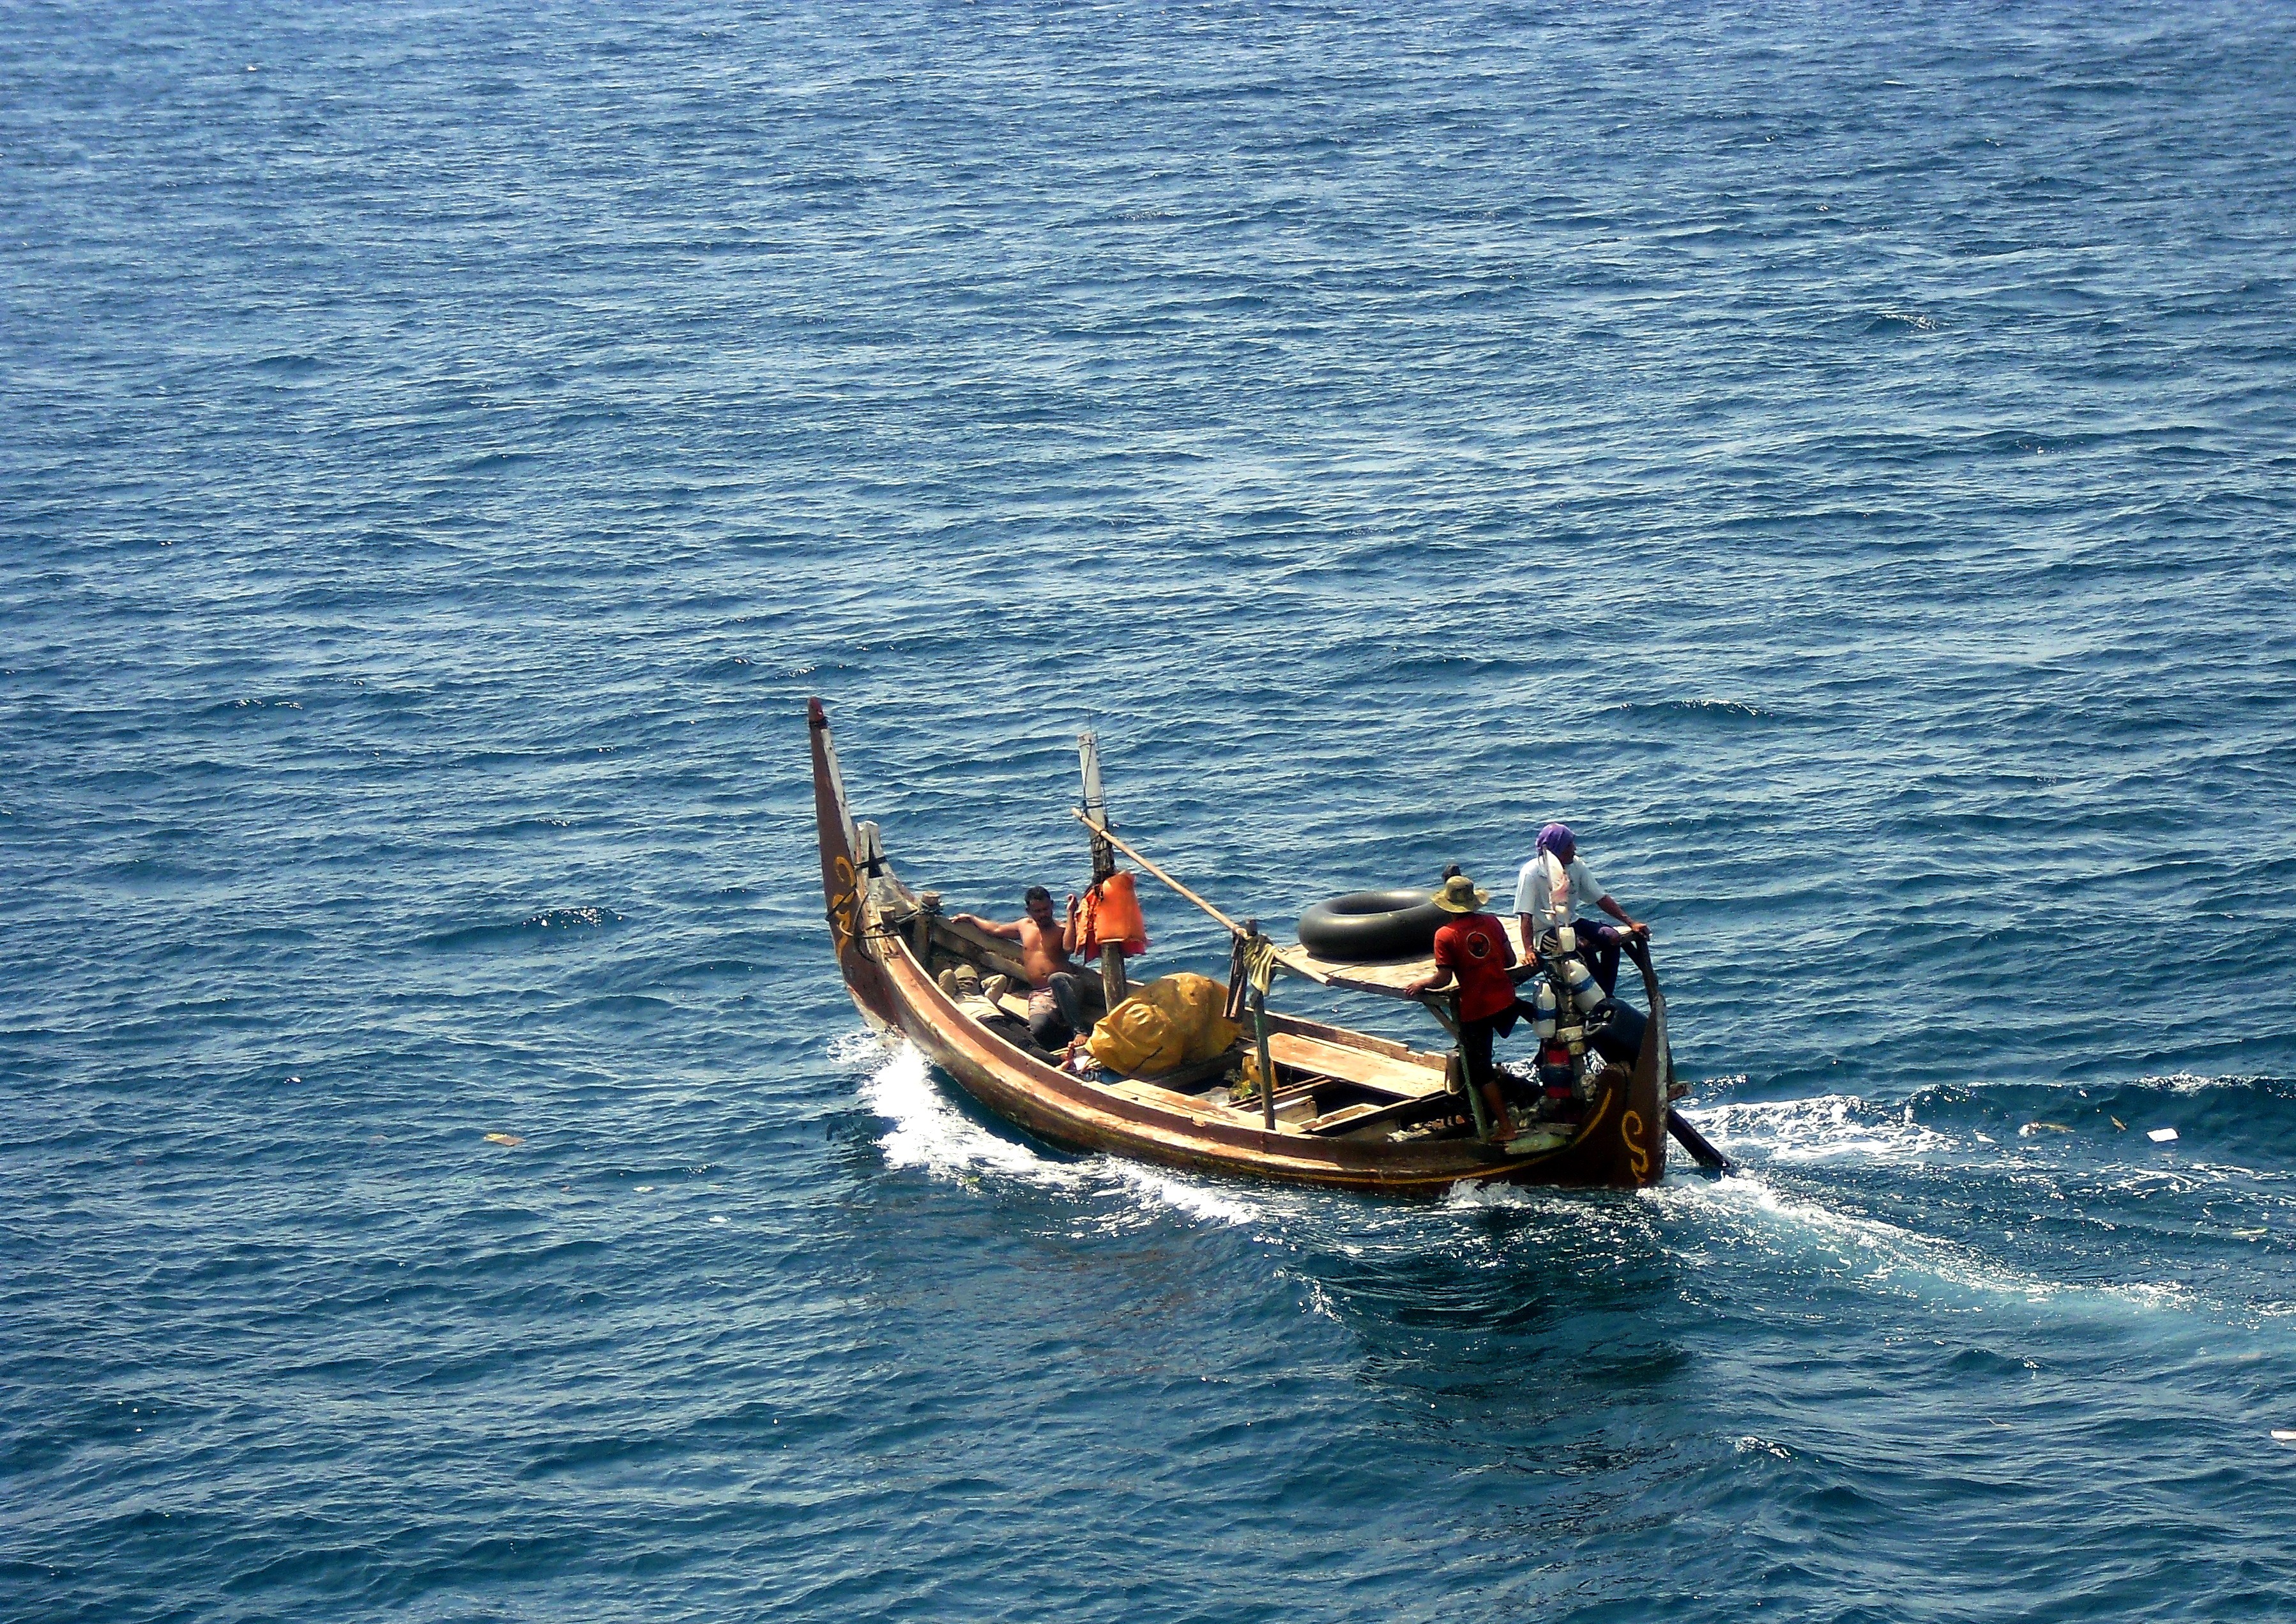
sea, boat, asian, vehicle, fishing, fisherman, blue, motorboat, fishing boat, boating, indonesia, watercraft, rowing, fishing vessel, sea kayak, laut, inflatable boat, watercraft rowing, jawa timur, perahu, banyuwangi